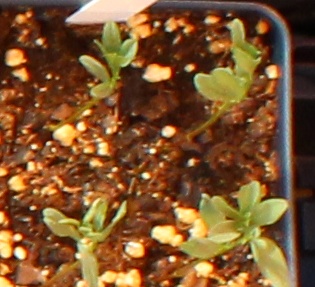
Label: Lentil